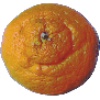
Label: mandarine